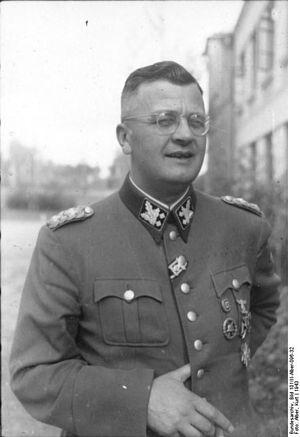
Erich von dem Bach-Zelewski est un SS-Obergruppenführer und General der Waffen-SS und der Polizei, criminel de guerre allemand de la Seconde Guerre mondiale, né « von Zelewski » le 1ᵉʳ mars 1899 à Lauenburg-en-Poméranie et mort le 8 mars 1972, alors qu'il est emprisonné à Munich.
L’Action Zamość est un projet expérimental de colonisation mené par le Troisième Reich en Pologne. Ce projet est appliqué, à partir de 1942, par le chef de la police et des SS du district de Lublin, Odilo Globocnik, à Zamość, une circonscription administrative du Gouvernement général de Pologne. Il a été longuement élaboré dès 1941, sous l’impulsion du Reichsführer-SS Heinrich Himmler, à partir d’études détaillées menées par des experts SS de la colonisation. La région de Zamość a été choisie en raison de la présence de colons allemands établis durant le règne de Joseph II, de la richesse du terroir et de Zamość même, une ville datant de la Renaissance.